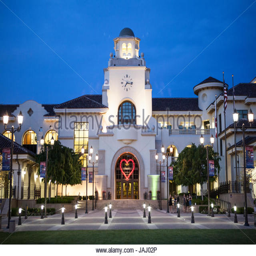
building function opened after completion at a cost of $45.8 million